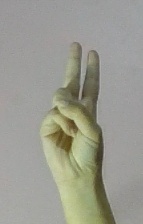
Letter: taa